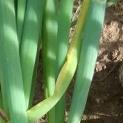
Crop: Onion
Condition: fusarium-d